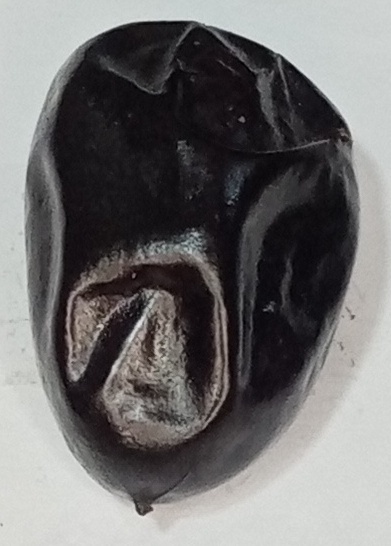
Variety: kupro
Size: large
Grade: grade-1